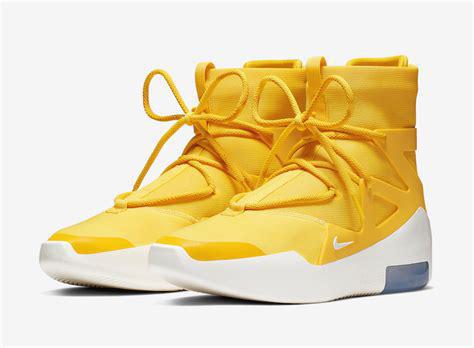
Brand: Nike
Model: Fear of God